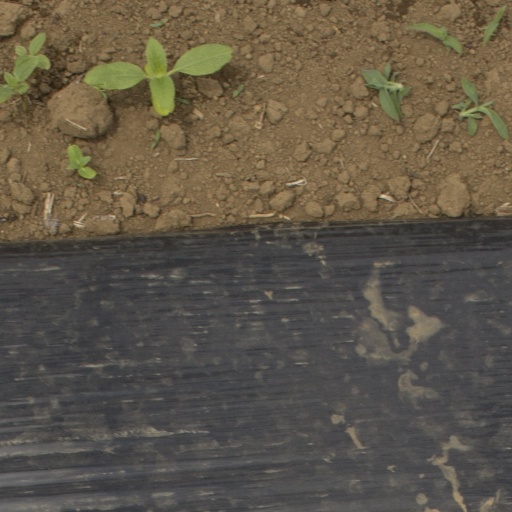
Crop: Jerusalem artichoke